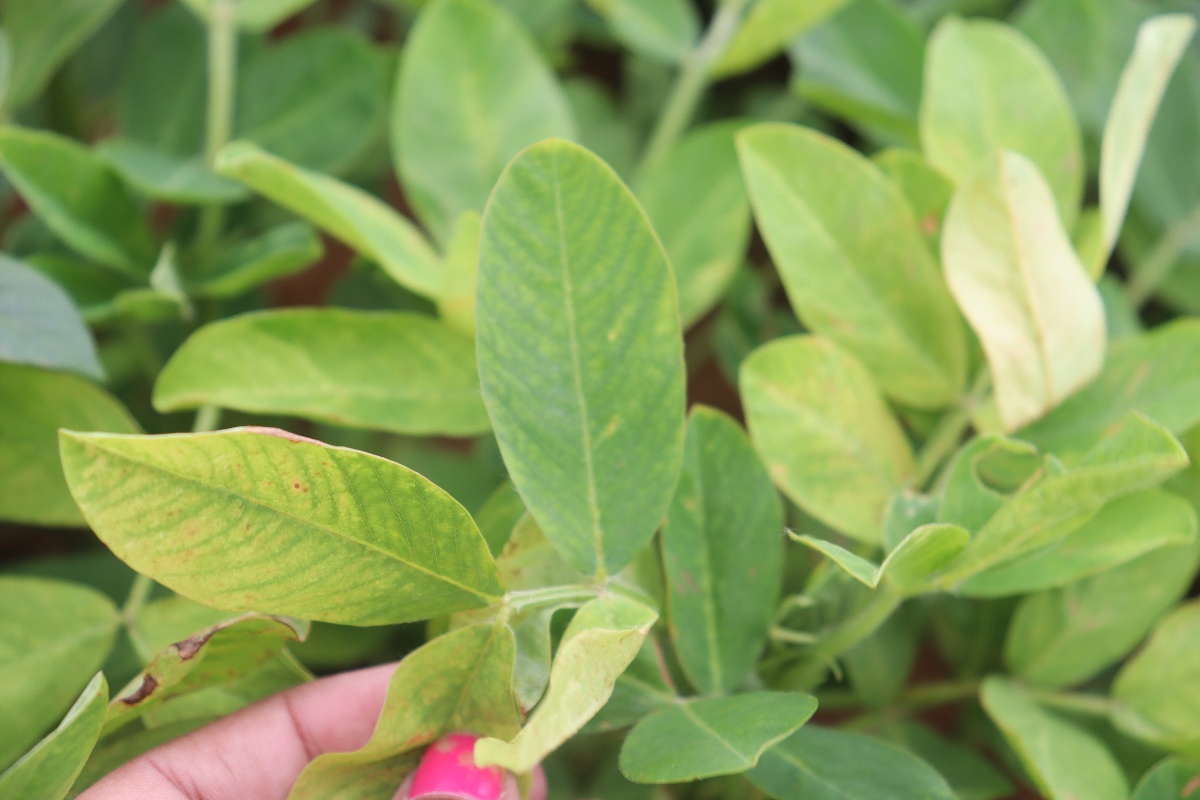
Label: healthy leaf